BPIFB6

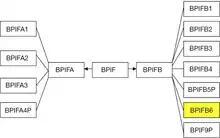
BPIFB6 is a member of the BPI-fold gene family and the BPI/LBP/PLUNC protein superfamily

Genes for the BPI/LBP/PLUNC superfamily are found in all vertebrate species, including distant homologs in non-vertebrate species such as insects, mollusks, and roundworms. Within that broad grouping is the BPIF gene family whose members encode the BPI fold structural motif and are found clustered on a single chromosome, e.g., Chromosome 20 in humans, Chromosome 2 in mouse, Chromosome 3 in rat, Chromosome 17 in pig, Chromosome 13 in cow. The BPIF gene family is split into two groupings, BPIFA and BPIFB. In humans, BIPFA consists of 3 protein encoding genes "BPIFA1", "BPIFA2", "BPIFA3", and 1 pseudogene "BPIFA4P"; while BPIFB consists of 5 protein encoding genes "BPIFB1", "BPIFB2", "BPIFB3", "BPIFB4", BPIFB6 and 2 pseudogenes "BPIFB5P", "BPIFB9P". What appears as pseudogenes in humans may appear as fully functional genes in other species.